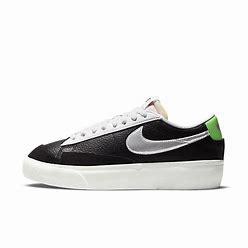
Brand: Nike
Model: Blazer Platform